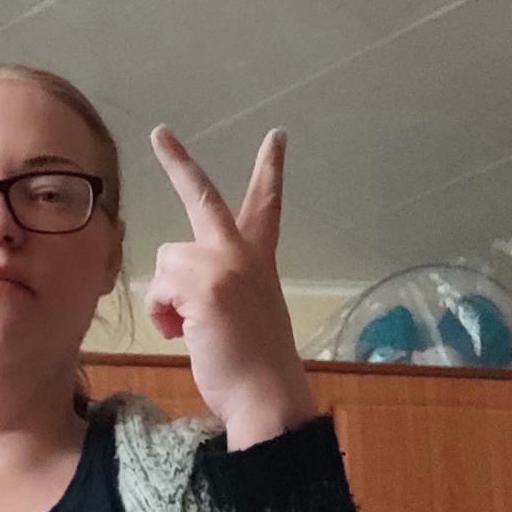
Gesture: peace_inverted